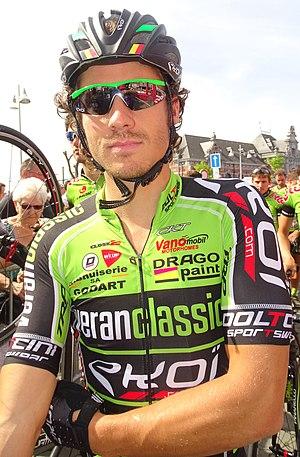
Reportage réalisé le mercredi 22 juillet à l'occasion du départ du Grand Prix Pino Cerami 2015 à Saint-Ghislain, Belgique.
Justin Jules est un coureur cycliste français né le 20 septembre 1986 à Sartrouville. Professionnel depuis 2011, il est membre de l'équipe Nippo Delko One Provence.